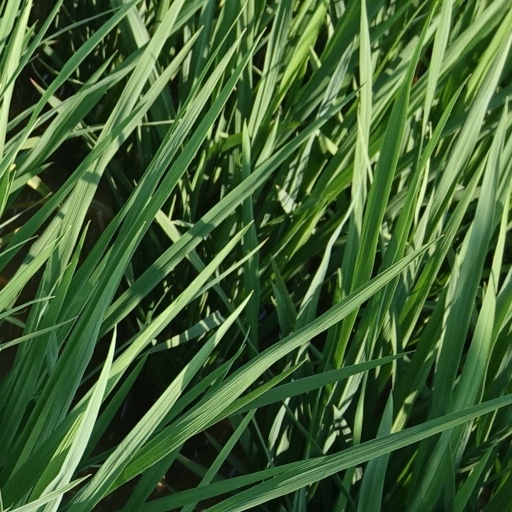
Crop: rice